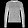
Label: Pullover